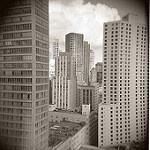
Label: buildings